Melton Constable Railway Works

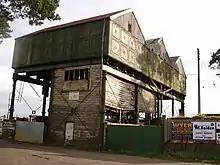
The water tower that is war damaged

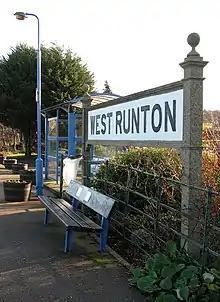
West Runton station Running in board

In 1914 World War I was declared and along with other railway works Melton was required to contribute to the war effort. There was increased maintenance due to extra use of the track and rolling stock, also the shops where put into shell production (30000 HE9 of shell noses and thousands of base rectification plates). William Marriott (Chief Engineer and manager of the M&GN) noted that troop traffic was heavy and in some instances over 20 trains went through Melton Constable in one day.